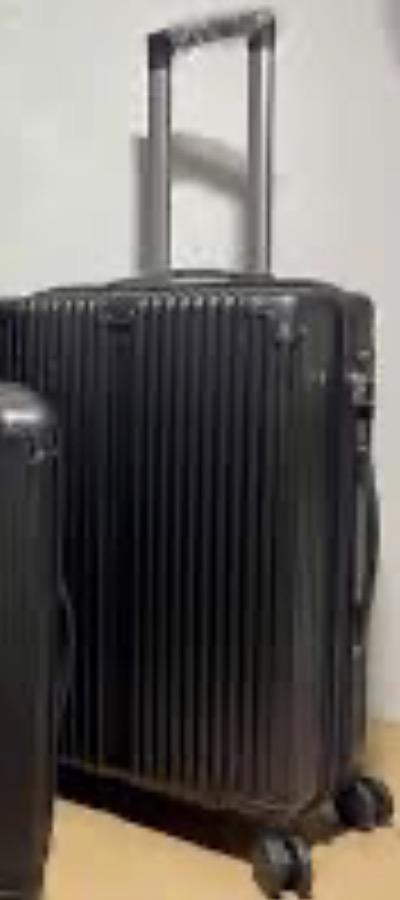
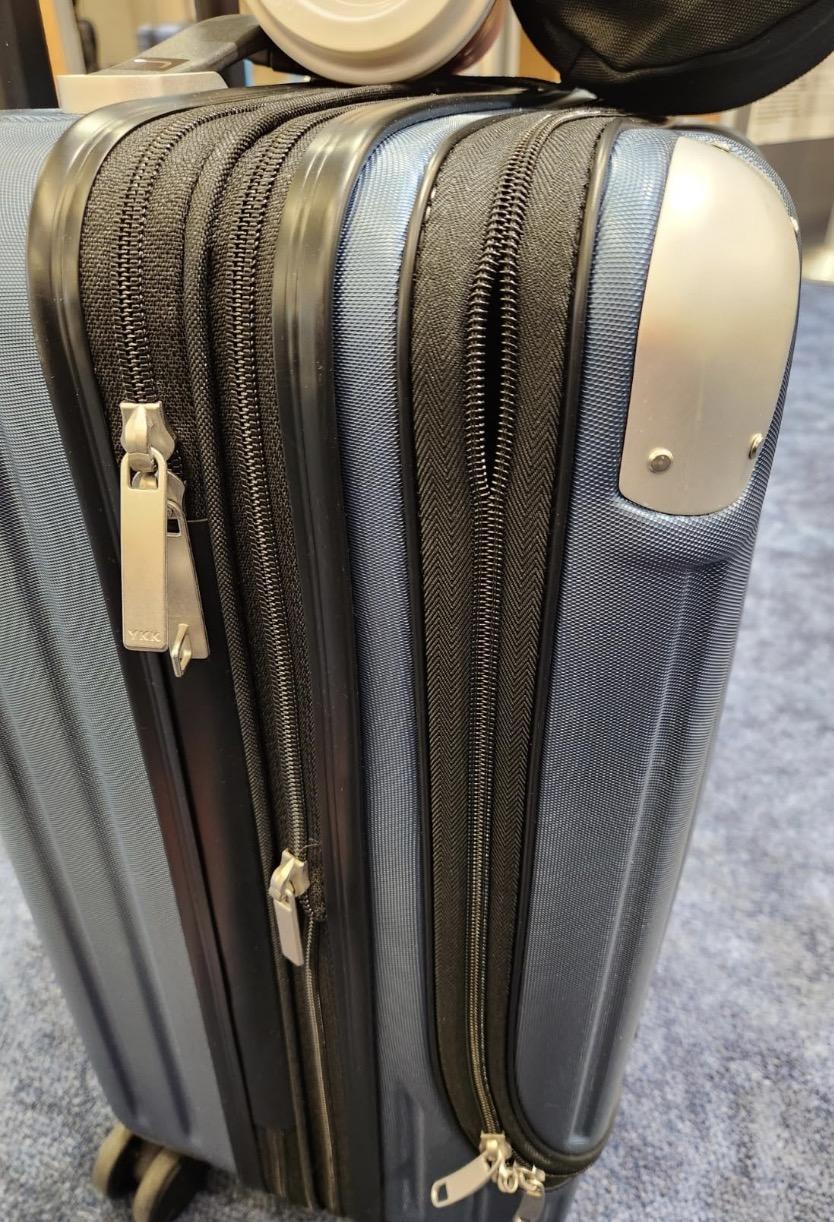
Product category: items_tea
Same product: no